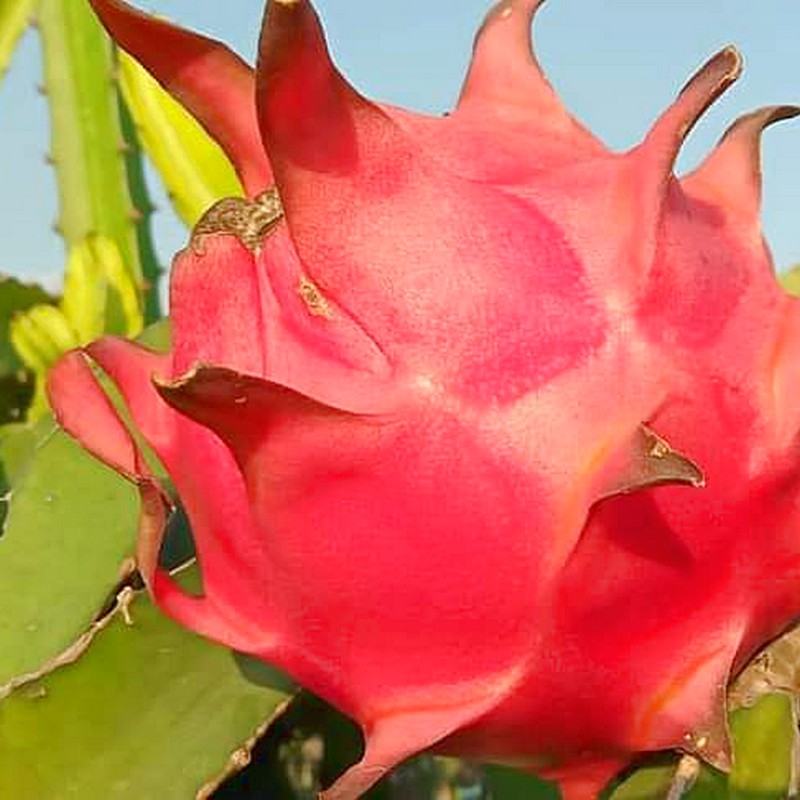
Label: Fresh Dragon Fruit